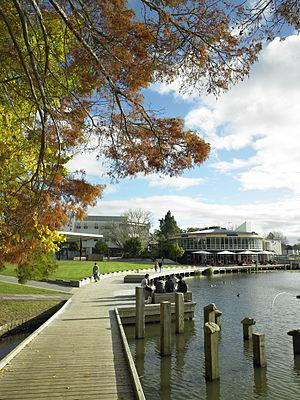
L’université de Waikato, est une université située à Hamilton, en Nouvelle-Zélande, avec un campus secondaire situé à Tauranga.